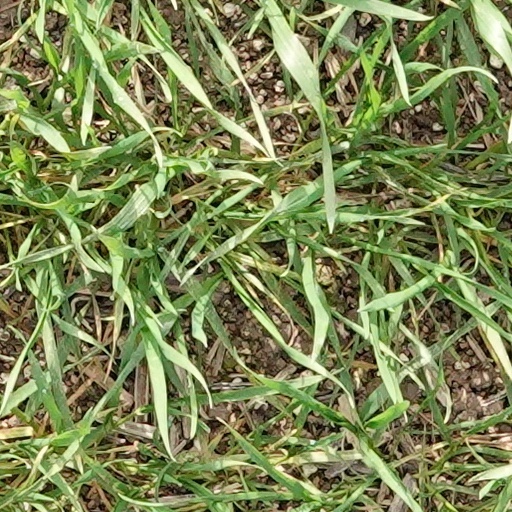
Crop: wheat